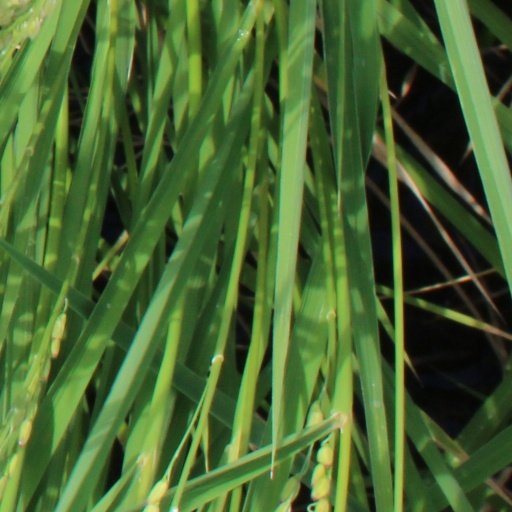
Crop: rice